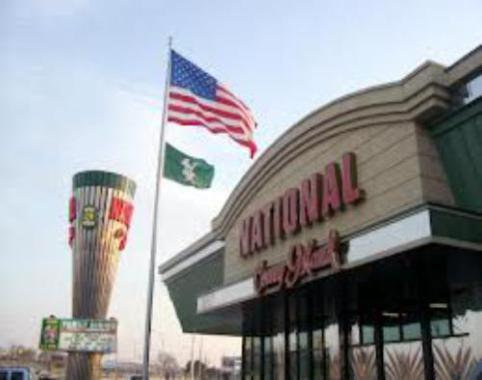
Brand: national coney island
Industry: Food